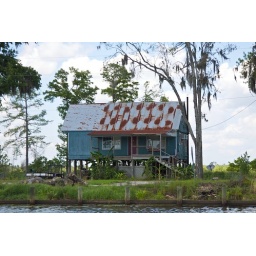
old cajun house by the river